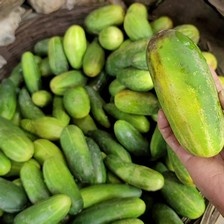
Label: cucumber